Matt Moniz

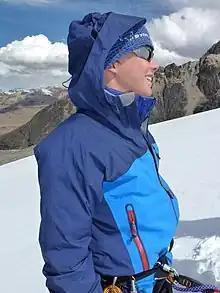
Matt Moniz on Bolivia's 21,122 ft Illimani in August 2011

Moniz was named a 2010 Adventurer of the Year by "National Geographic Magazine", after summiting the highest points in all 50 US states in only 43 days, at the age of 12. It was the fastest time in which the achievement had ever been done (a record he holds with his father Michael Moniz), with an exact time of 43 days, 3 hours, 51 minutes and 9 seconds. Moniz is also the youngest climber to reach all 50 high points and the youngest recipient of an Adventurer of the Year award. Moniz authored "High Points", a Ladders Reading/Language Arts 4 book with National Geographic Learning on his 50 high points accomplishment. Moniz has made presentations to organizations including the Business Innovation Factory and for a crowd of more than 25,000 in New York's Central Park on behalf of the organization Outdoor Nation.